Guillaume de Gadagne

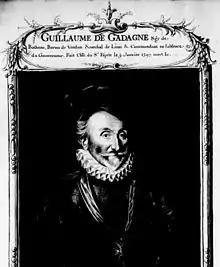
Guillaume in 1597

Guillaume de Gadagne (died 1601) was a French soldier and nobleman. He came from the Guadagni family, a rich family of bankers and businessmen from Pontassieve near Florence which had been forced out of Italy by the Medici.